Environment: real
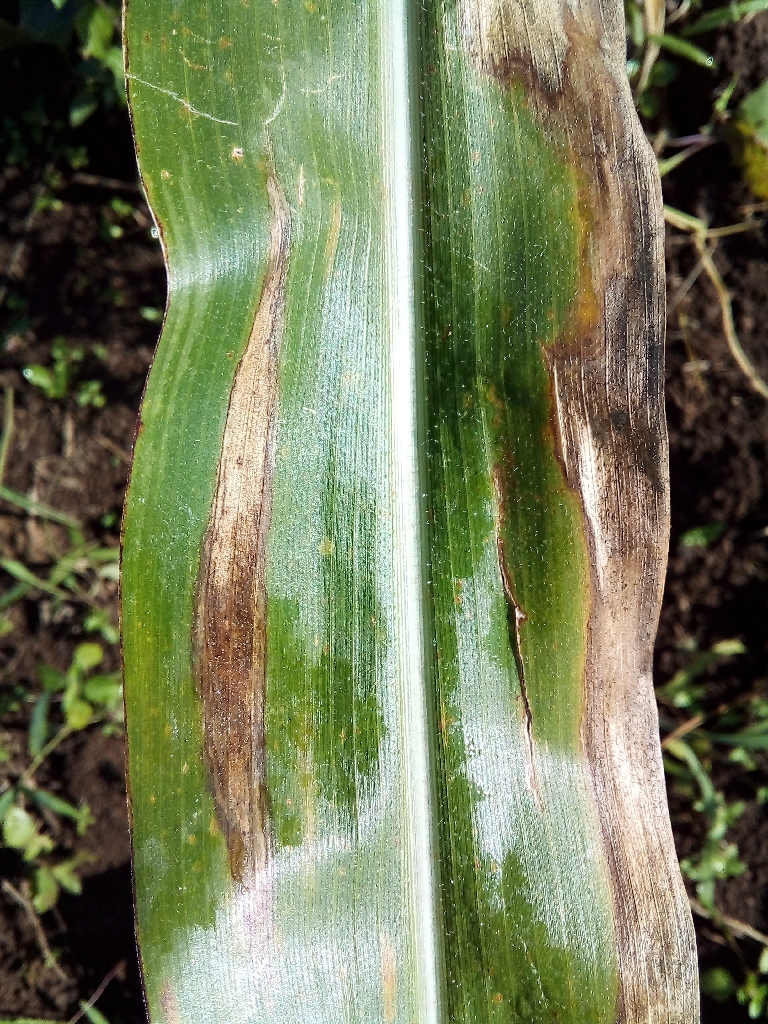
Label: northern_corn_leaf_blight